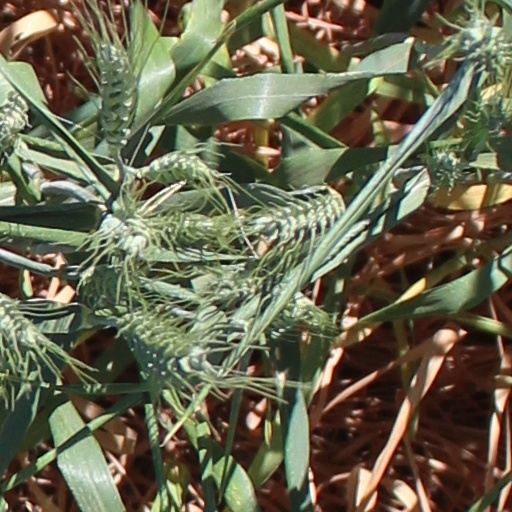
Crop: wheat